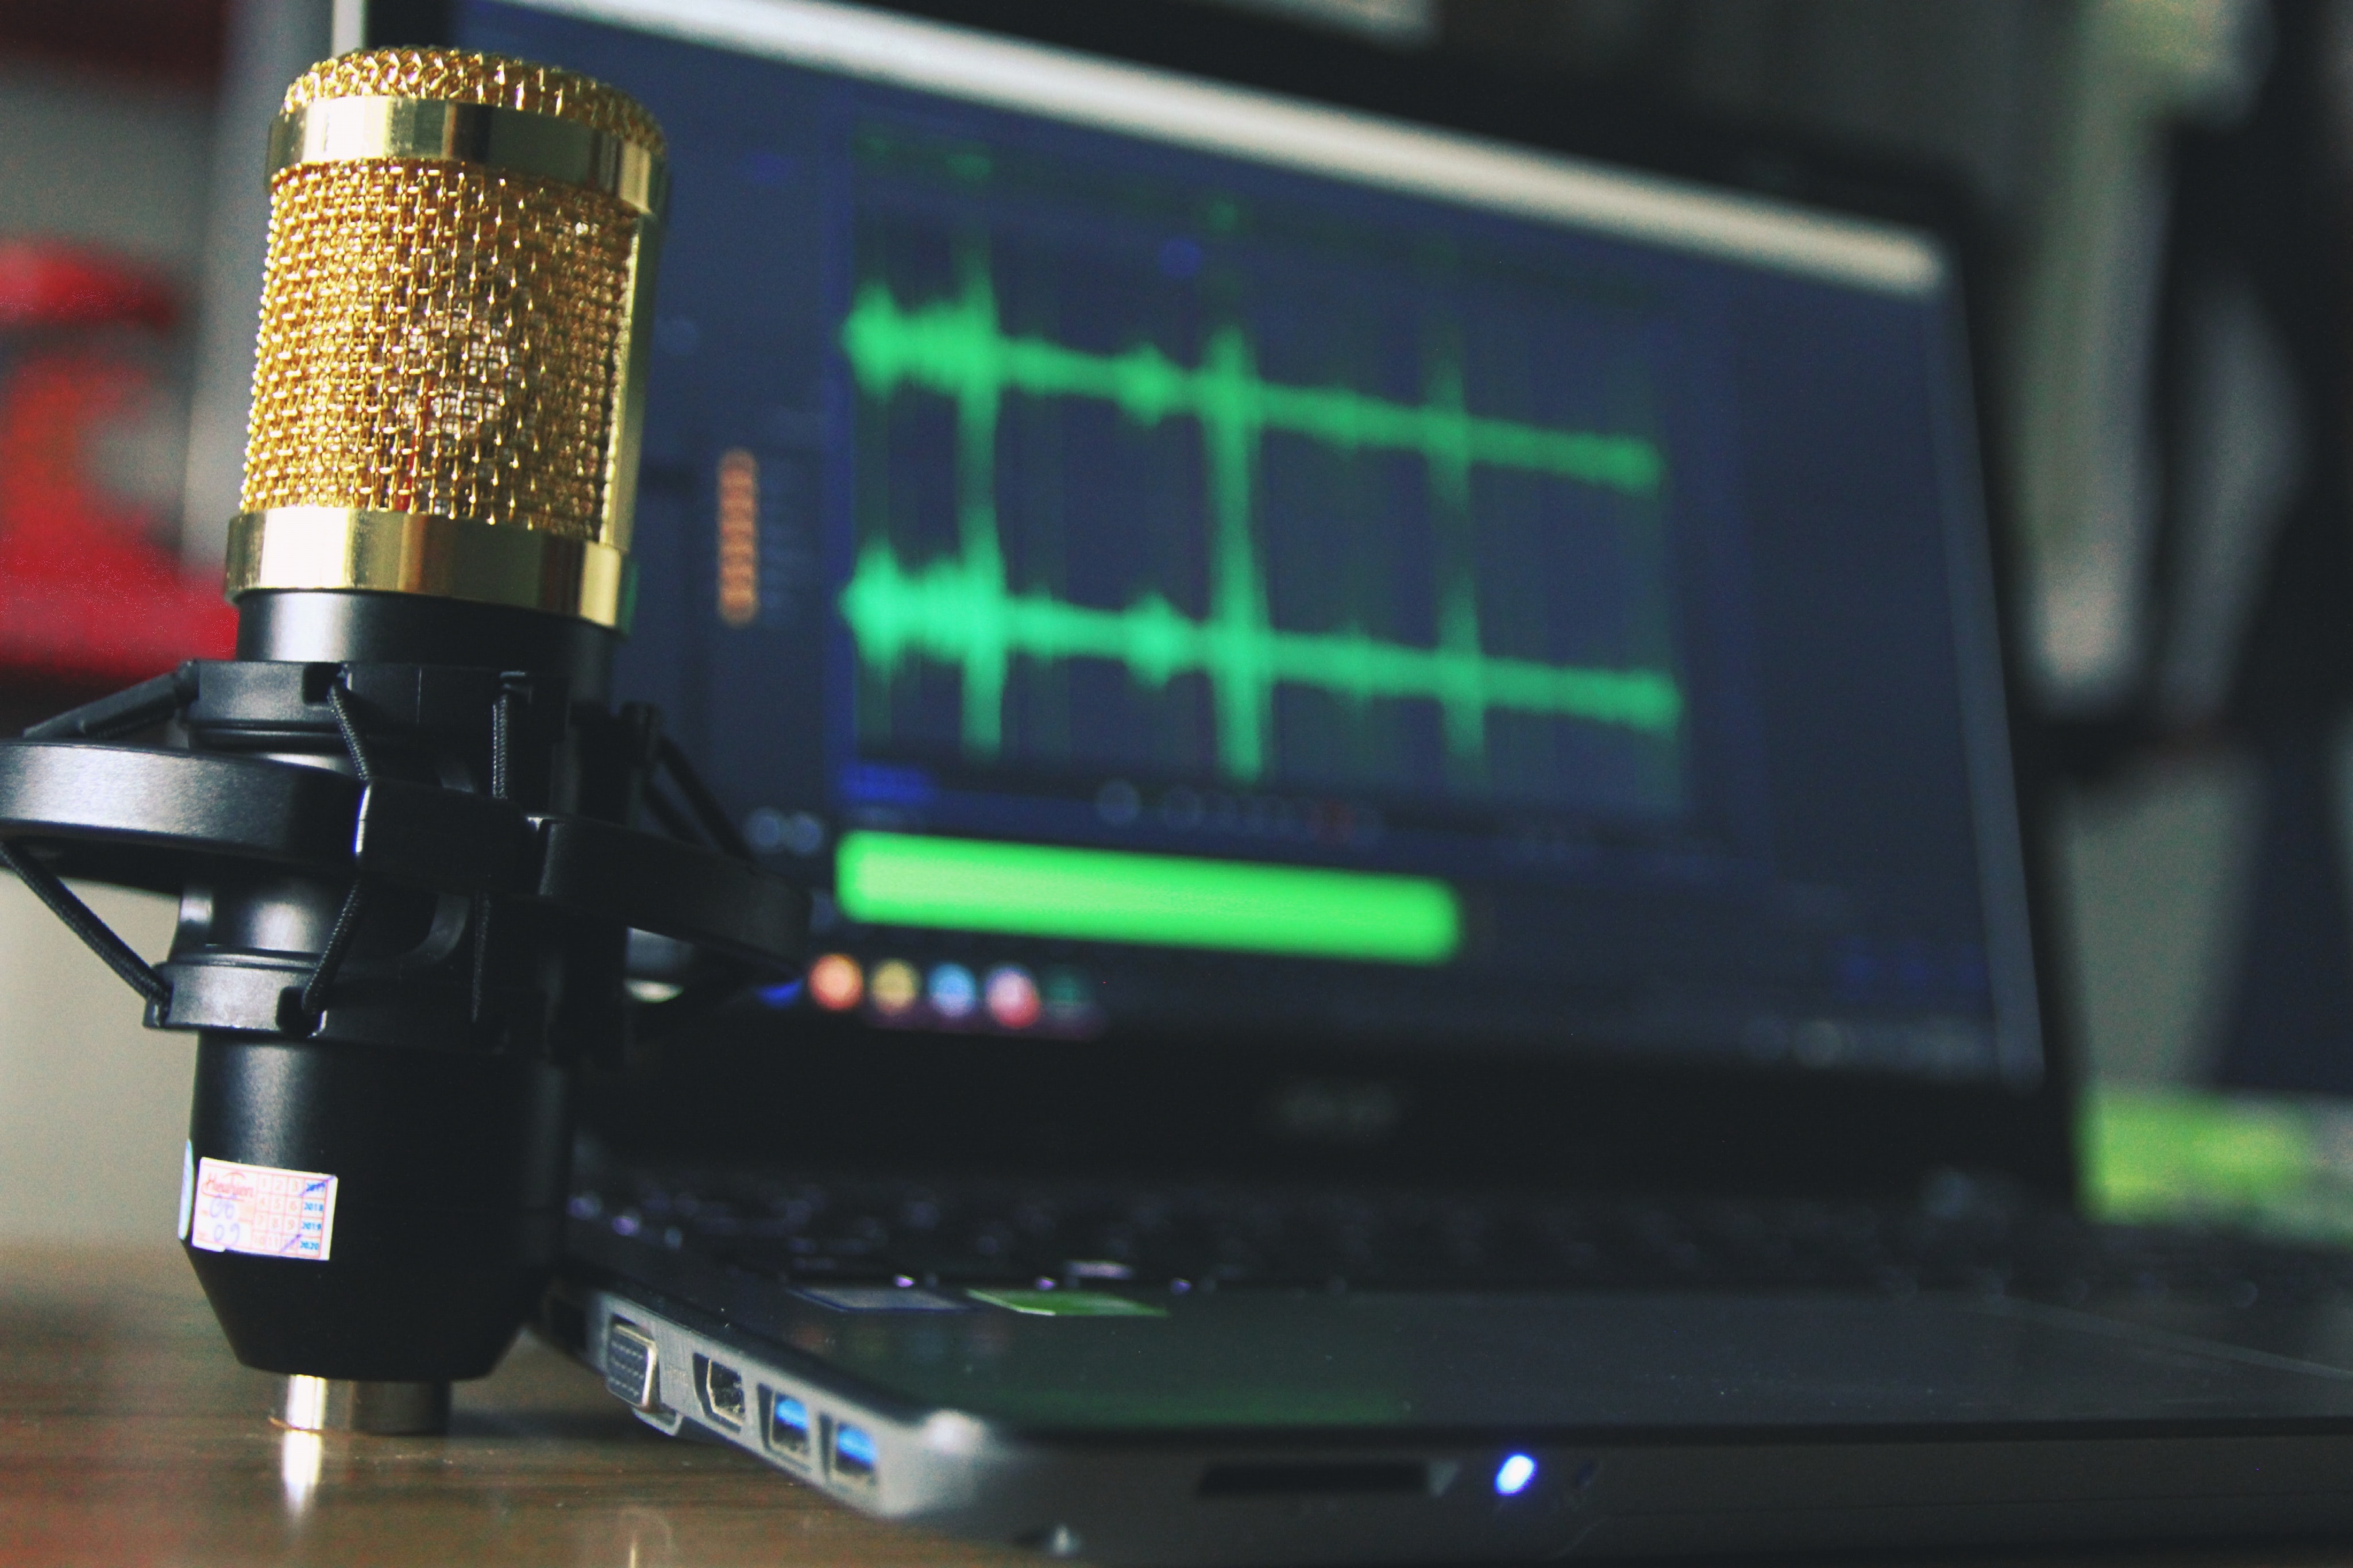
microphone, audio equipment, technology, electronic device, electronics, multimedia, screen, recording, display device